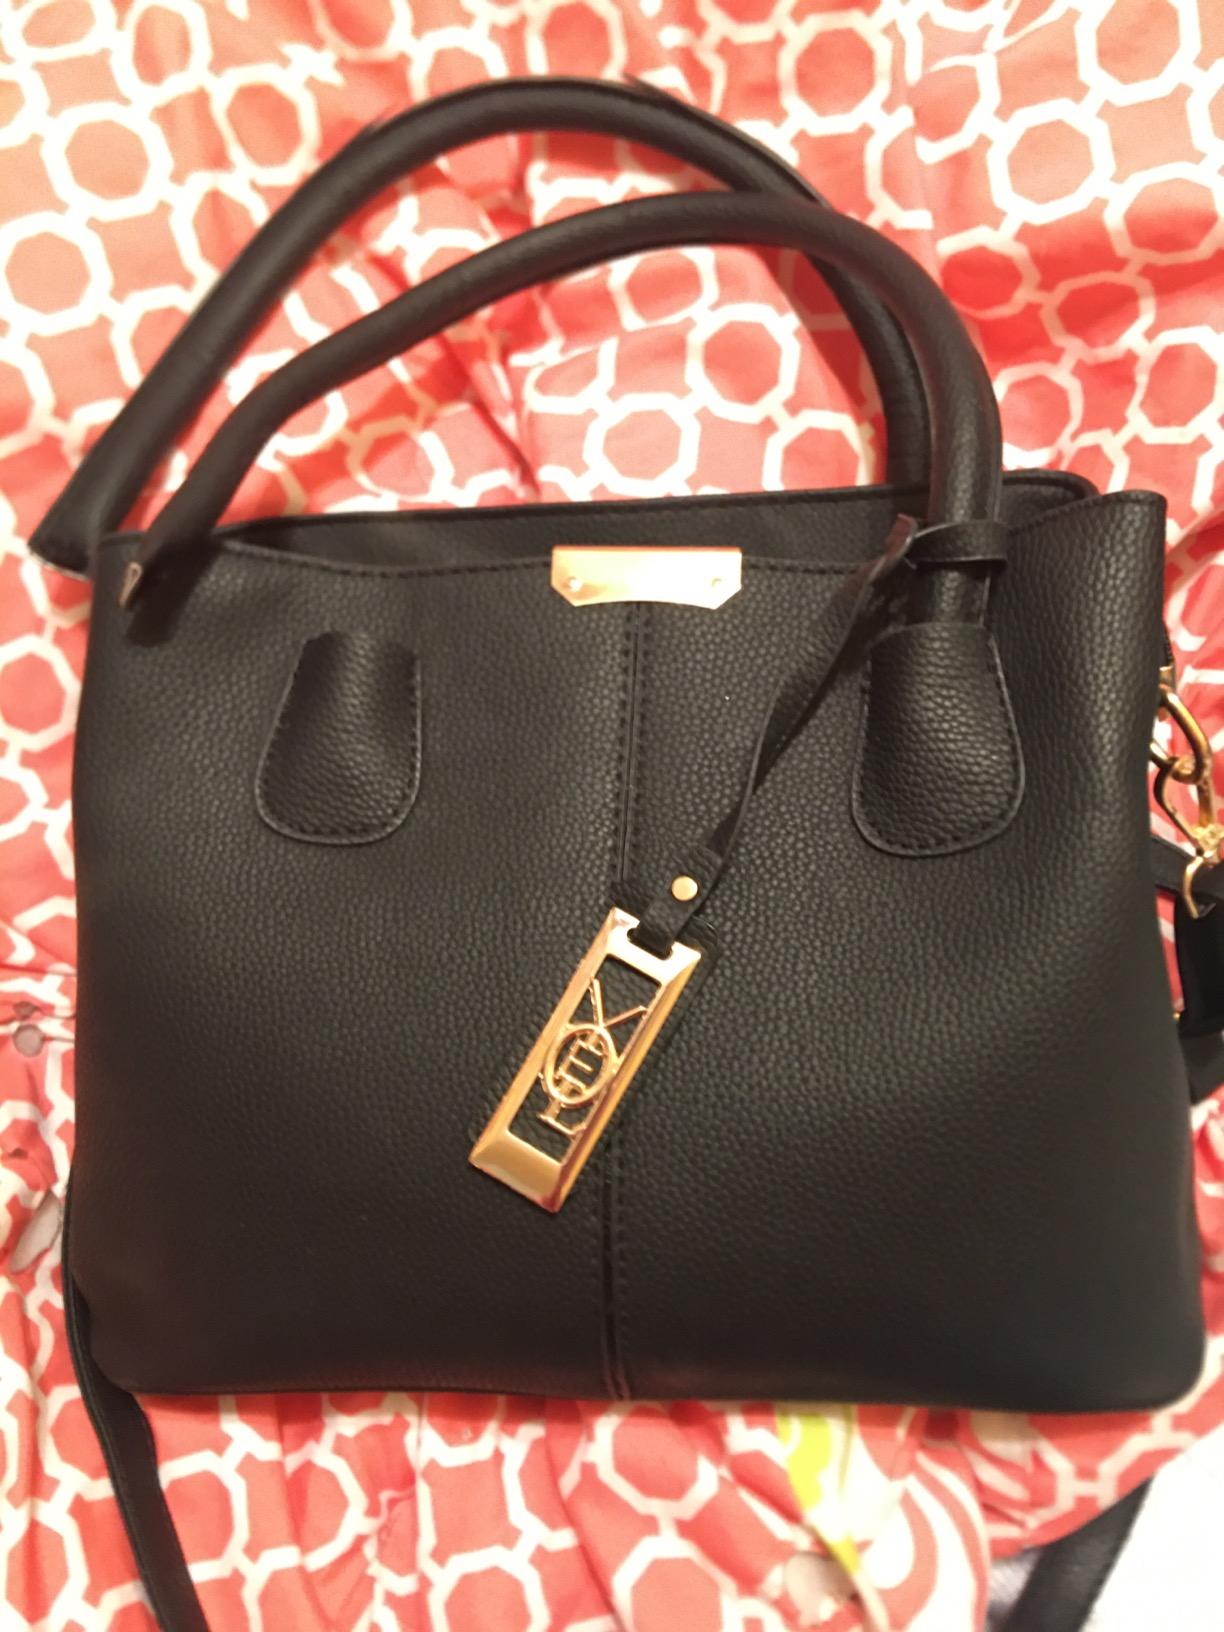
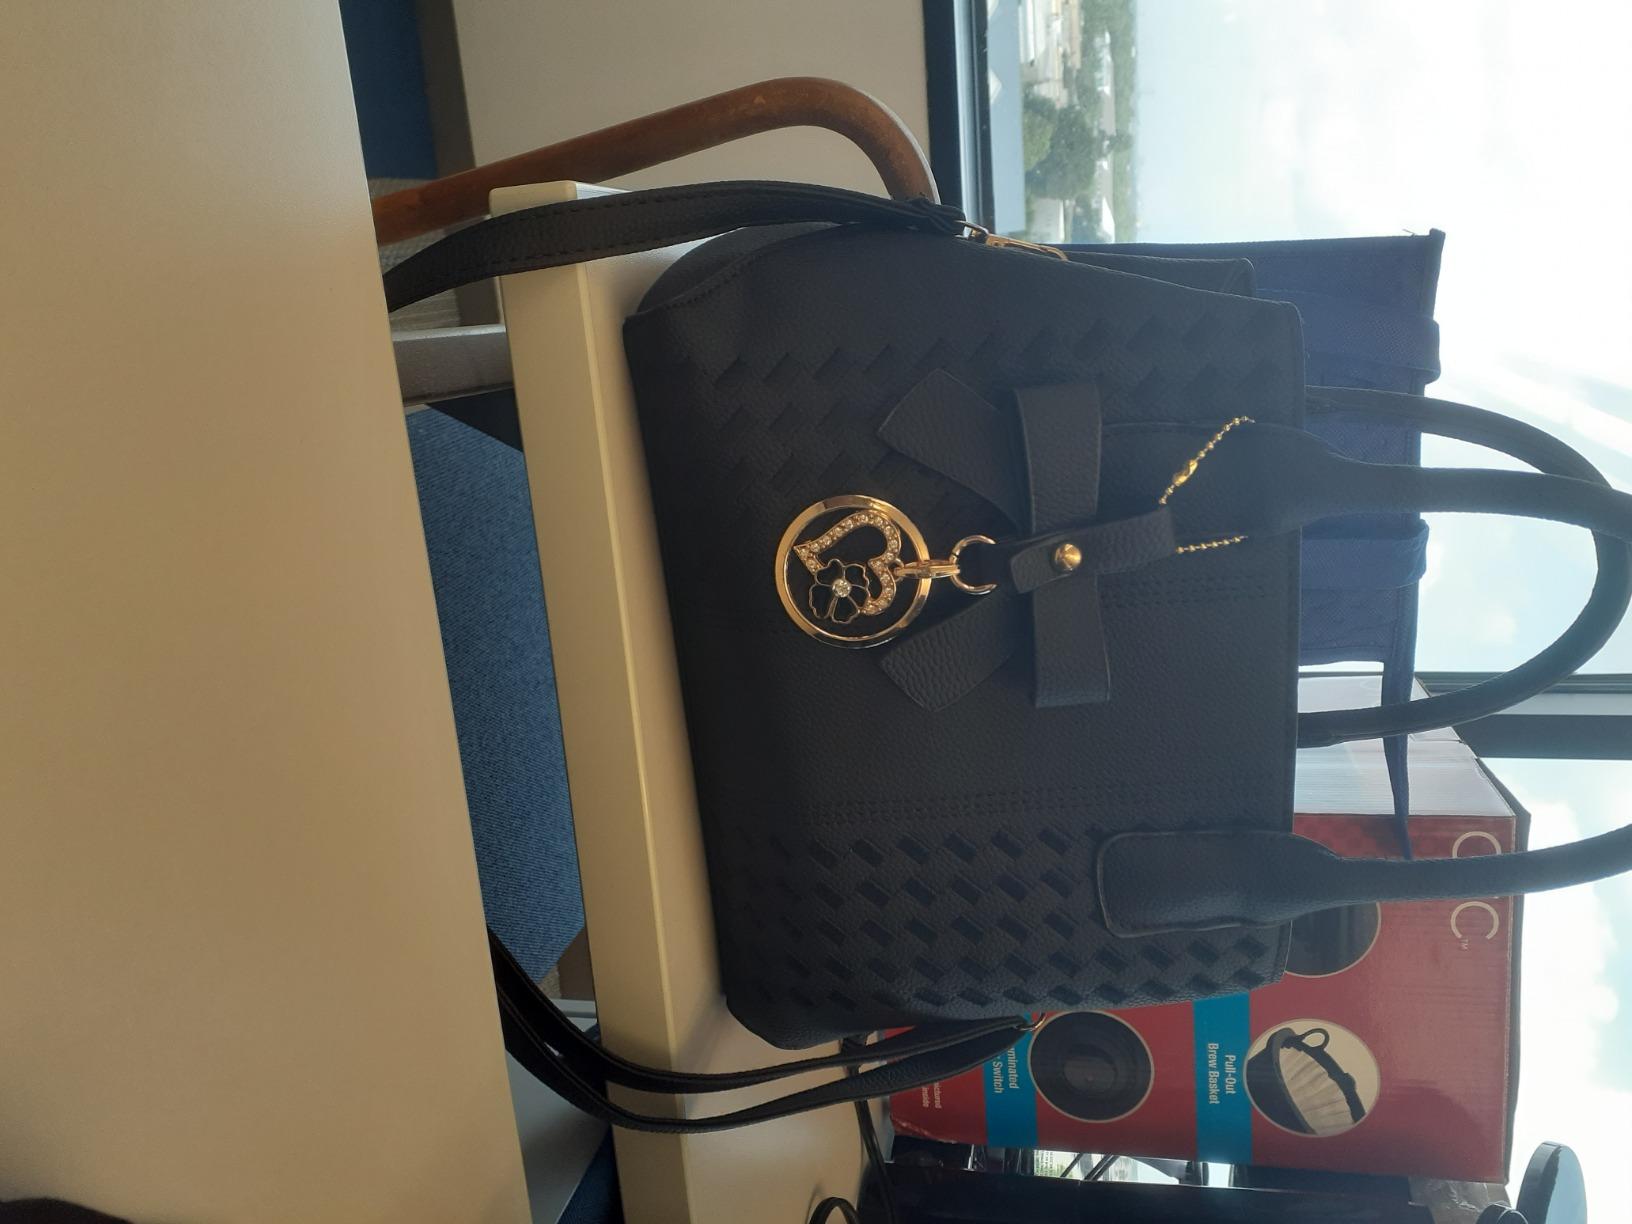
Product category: accessories_handbag
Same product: no